Right whale

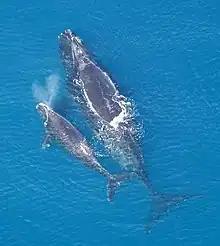
A female North Atlantic right whale with her calf.

During the mating season, which can occur at any time in the North Atlantic, right whales gather into "surface-active groups" made up of as many as 20 males consorting a single female. The female has her belly to the surface while the males stroke her with their flippers or keep her underwater. The males do not compete as aggressively against each other as male humpbacks. The female may not become pregnant but she is still able to assess the condition of potential mates. The mean age of first parturition in North Atlantic right whales is estimated at between 7.5 and 9 years. Females breed every 3–5 years; the most commonly seen calving intervals are 3 years and may vary from 2 up to 21 years due to multiple factors.